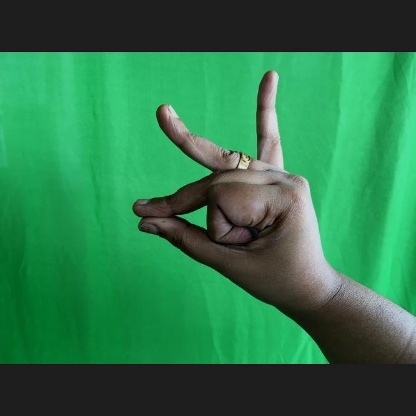
Mudra: Bramaram